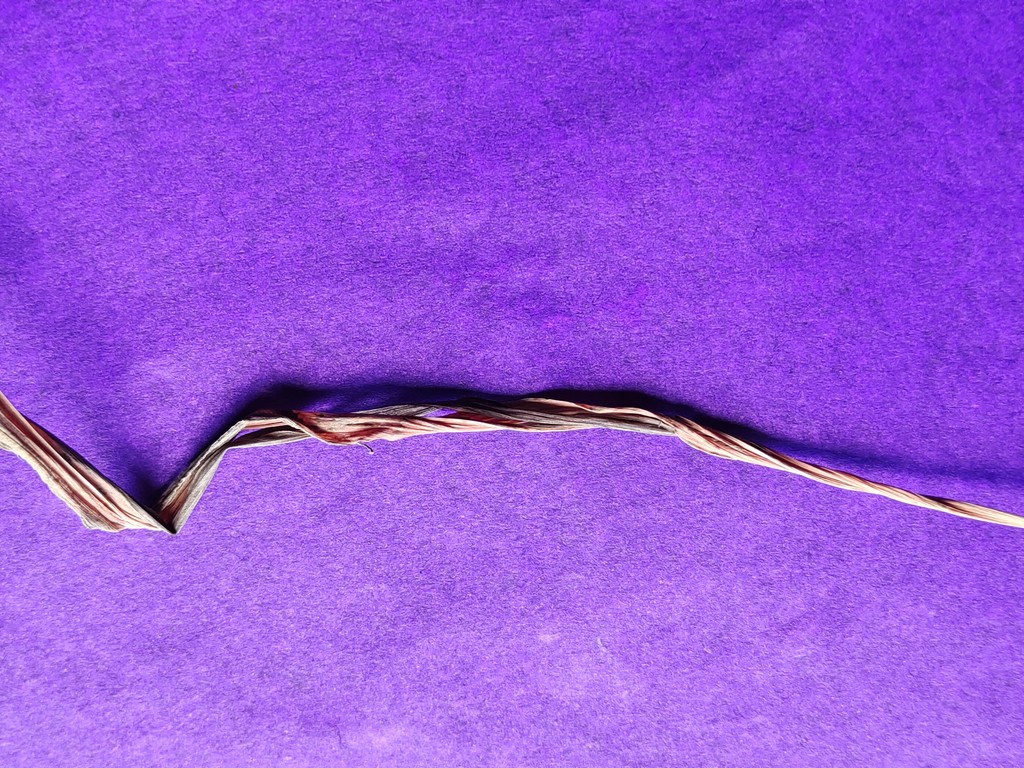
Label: Dried